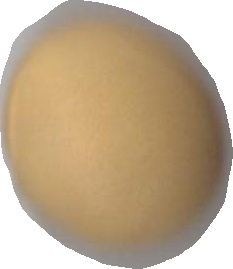
Variety: Dega